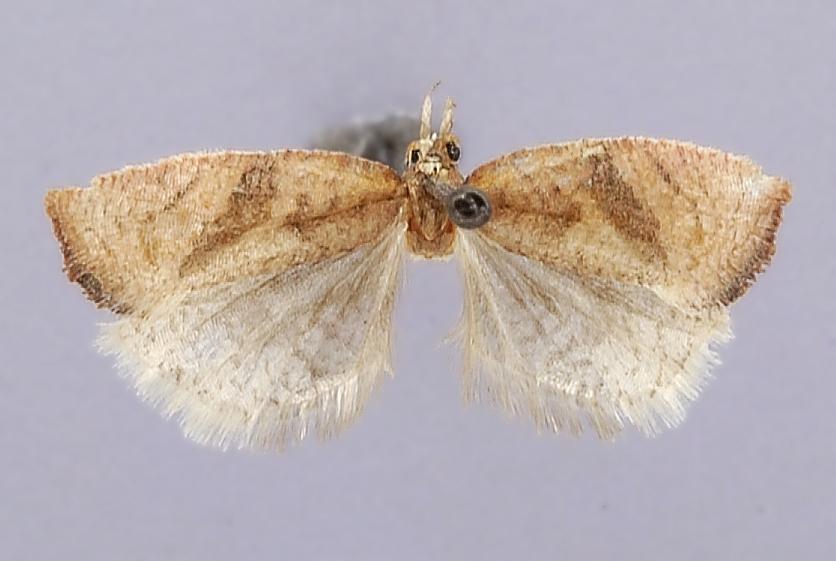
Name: Epinotia seorsa
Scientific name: Epinotia seorsa Heinrich, 1924
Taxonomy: Animalia, Arthropoda, Insecta, Lepidoptera, Tortricidae, Olethreutinae
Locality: Vavenby, British Columbia, Canada
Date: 16 Sep 1922